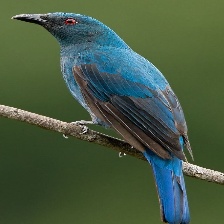
Species: FAIRY BLUEBIRD
Scientific name: IRENA